Zufikon

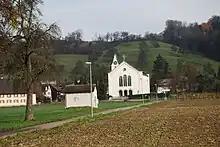
Village and church

From the , 1,806 or 51.8% were Roman Catholic, while 1,009 or 28.9% belonged to the Swiss Reformed Church. Of the rest of the population, there was 1 individual who belonged to the Christian Catholic faith.